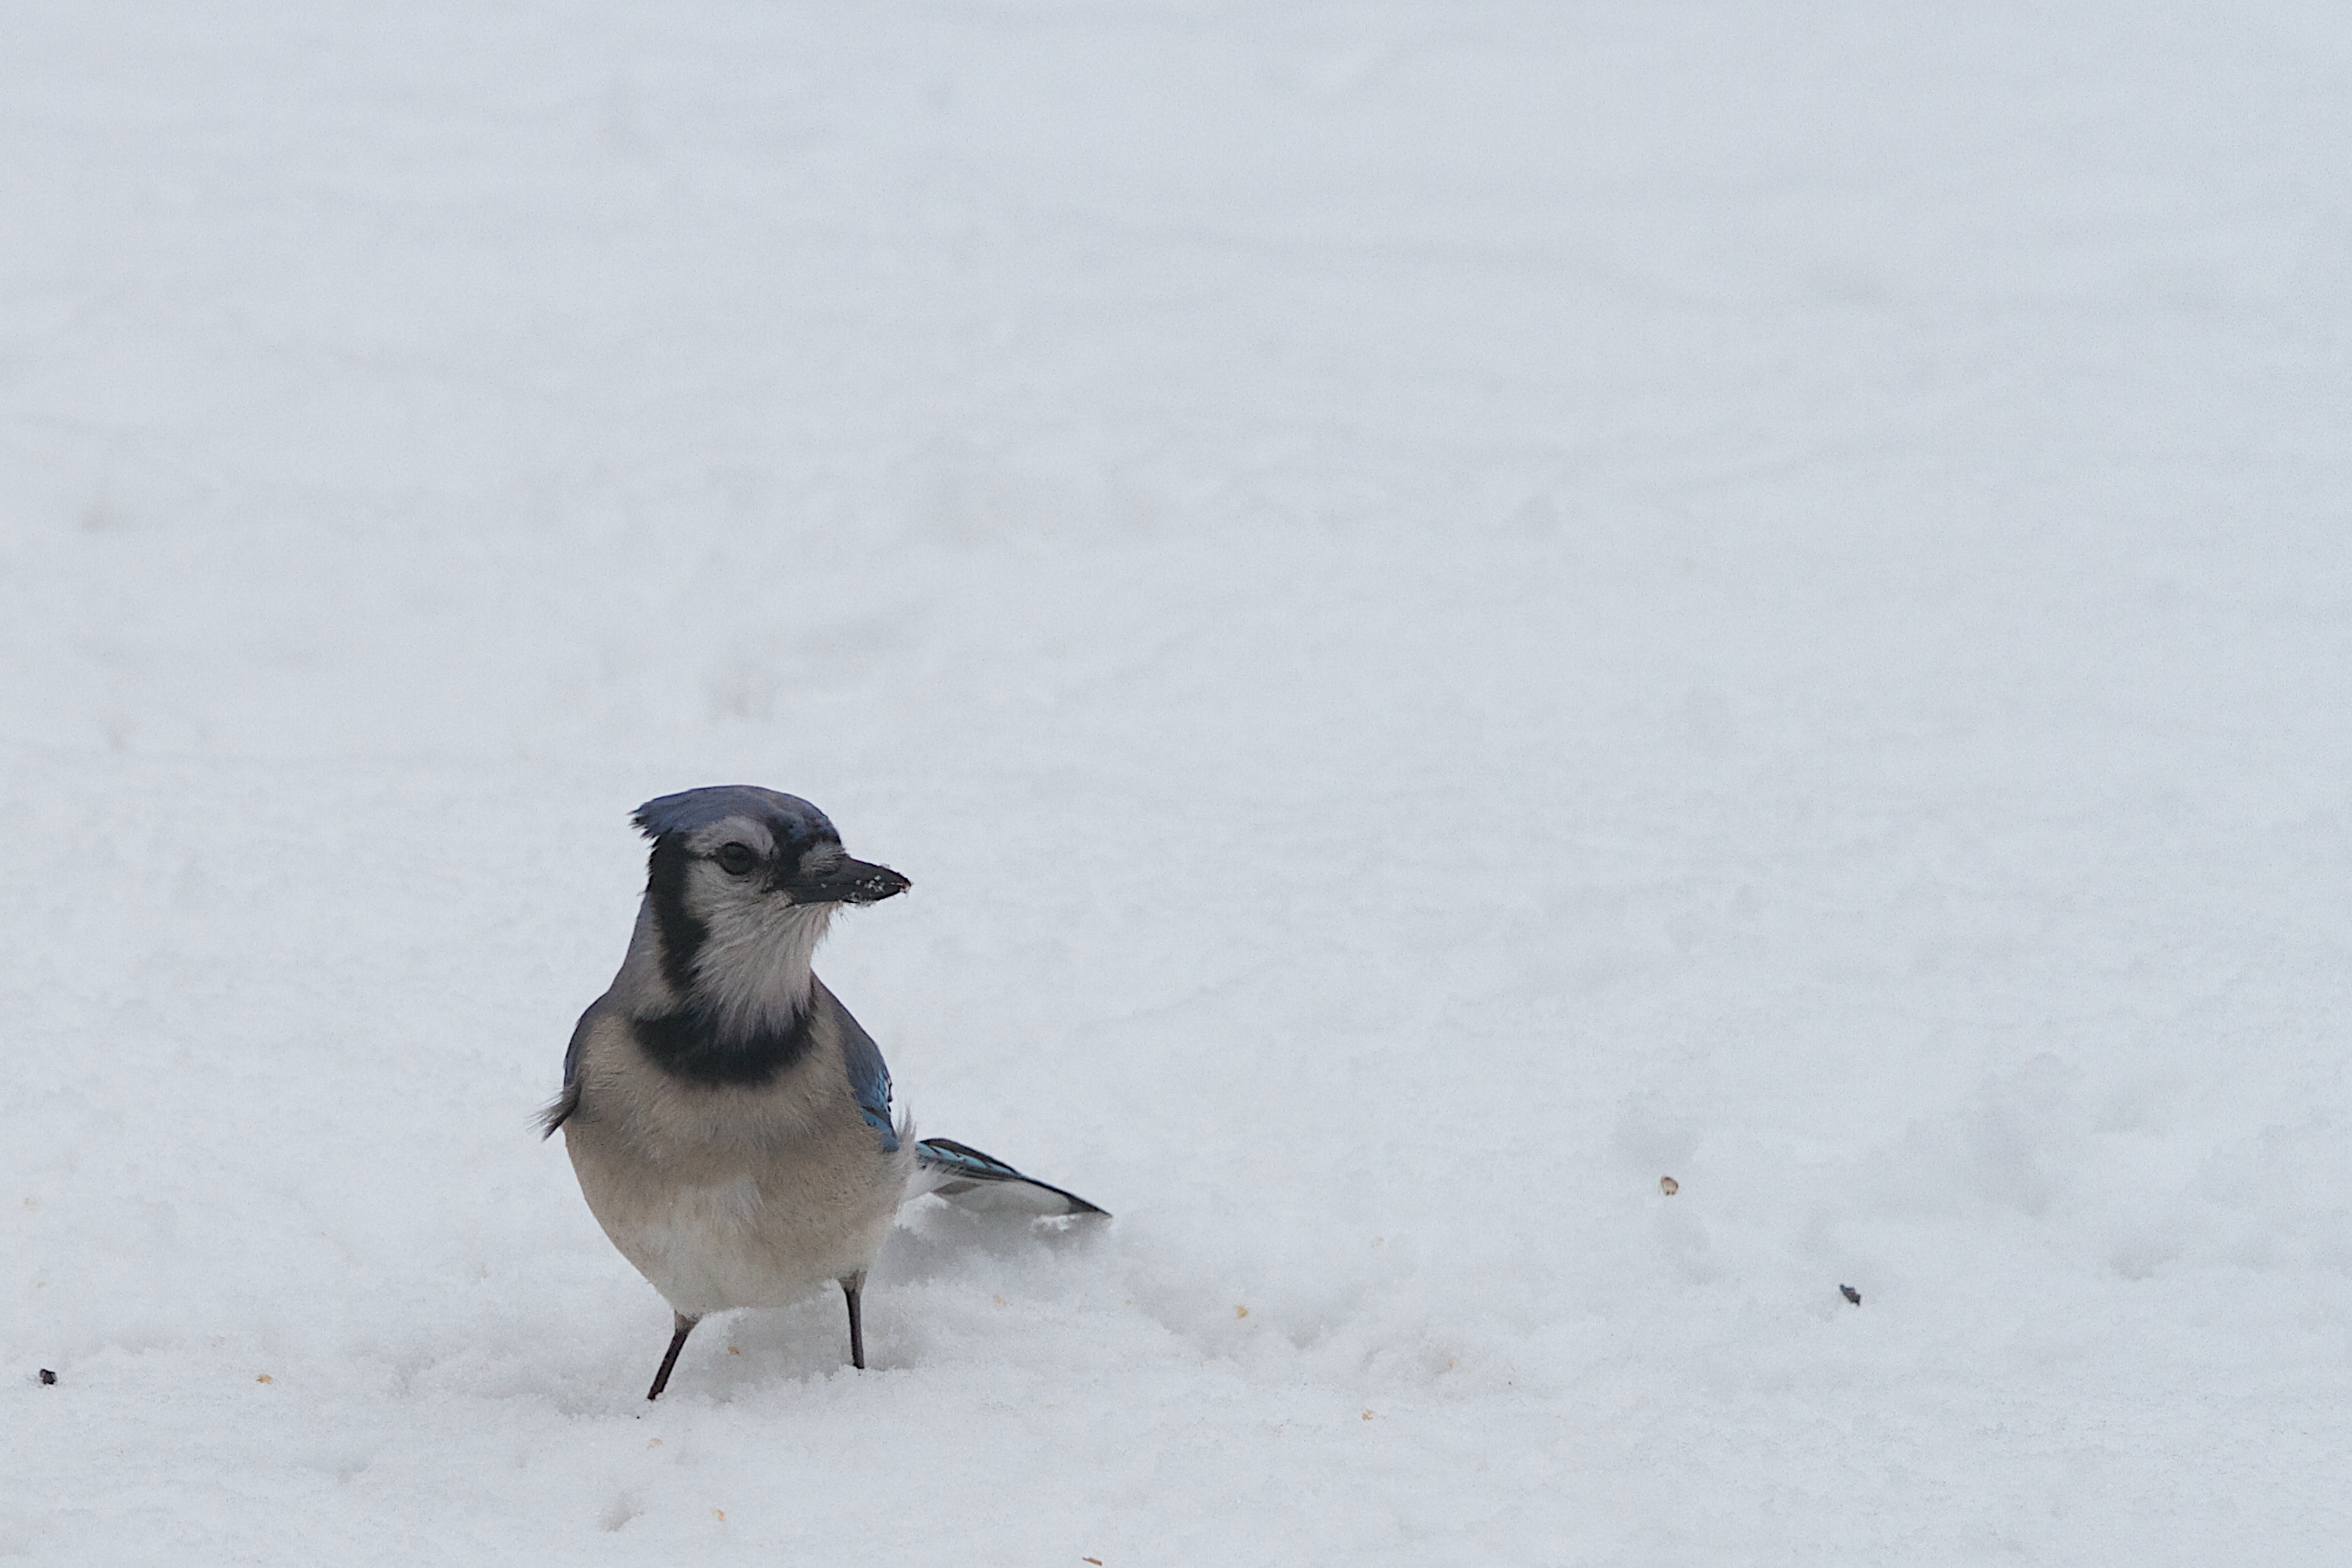
snow, winter, bird, beak, fauna, jay, vertebrate, perching bird, emberizidae, crow like bird